Operations and Checkout Building

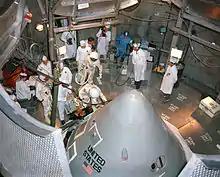
The Apollo 1 crew, Gus Grissom, Ed White and Roger Chaffee, enter their spacecraft for a test in the O&C altitude chamber on October 18, 1966.

In 1965, a pair of altitude chambers were installed in the High Bay for testing the environmental and life support systems of both the Apollo Command/Service Module and Lunar Module at simulated altitudes of up to . Each chamber is high (with a clear working height of ) and an interior diameter of , were human-rated, and capable of reaching the maximum altitude (minimum pressure) in one hour. These were used by the prime and backup crews of all crewed missions, from the ill-fated Apollo 1 in October 1966, through to the Apollo-Soyuz Test Project in July 1975.